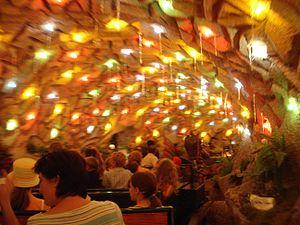
Linz, aussi connue en français sous le nom de Lintz, est une ville du nord-ouest de l'Autriche, capitale du Land de Haute-Autriche, sur le Danube. Avec 204 846 habitants en 2018, elle est la 3ᵉ ville la plus peuplée du pays.